Vandi (film)

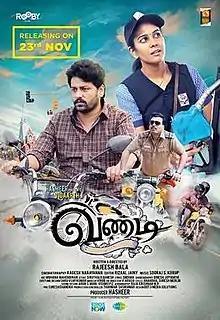
Promotional poster

Vandi is a 2018 Tamil-language action thriller film directed by Rajeesh Bala. The film stars Vidharth, Chandini Tamilarasan and John Vijay. Produced by Rooby Films, its music was composed by Sooraj Kurup. It was released worldwide on 23 November 2018. The film revolves around three friends who get into trouble over a missing motorcycle and a stolen motorcycle.